Beautiful Illusions

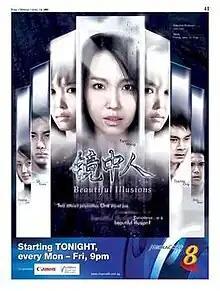

Beautiful Illusions (镜中人) is a Singaporean TV series which aired in 2005. It stars Fann Wong in two diverse roles - a quiet and undistinguished cartoon illustrator with a quirky sense of style (Yixin), and a fashionable, vampy air stewardess who lives the high life on her motorbike (Joe Ann). The series title literally means "person in the mirror" and alludes to the main character.